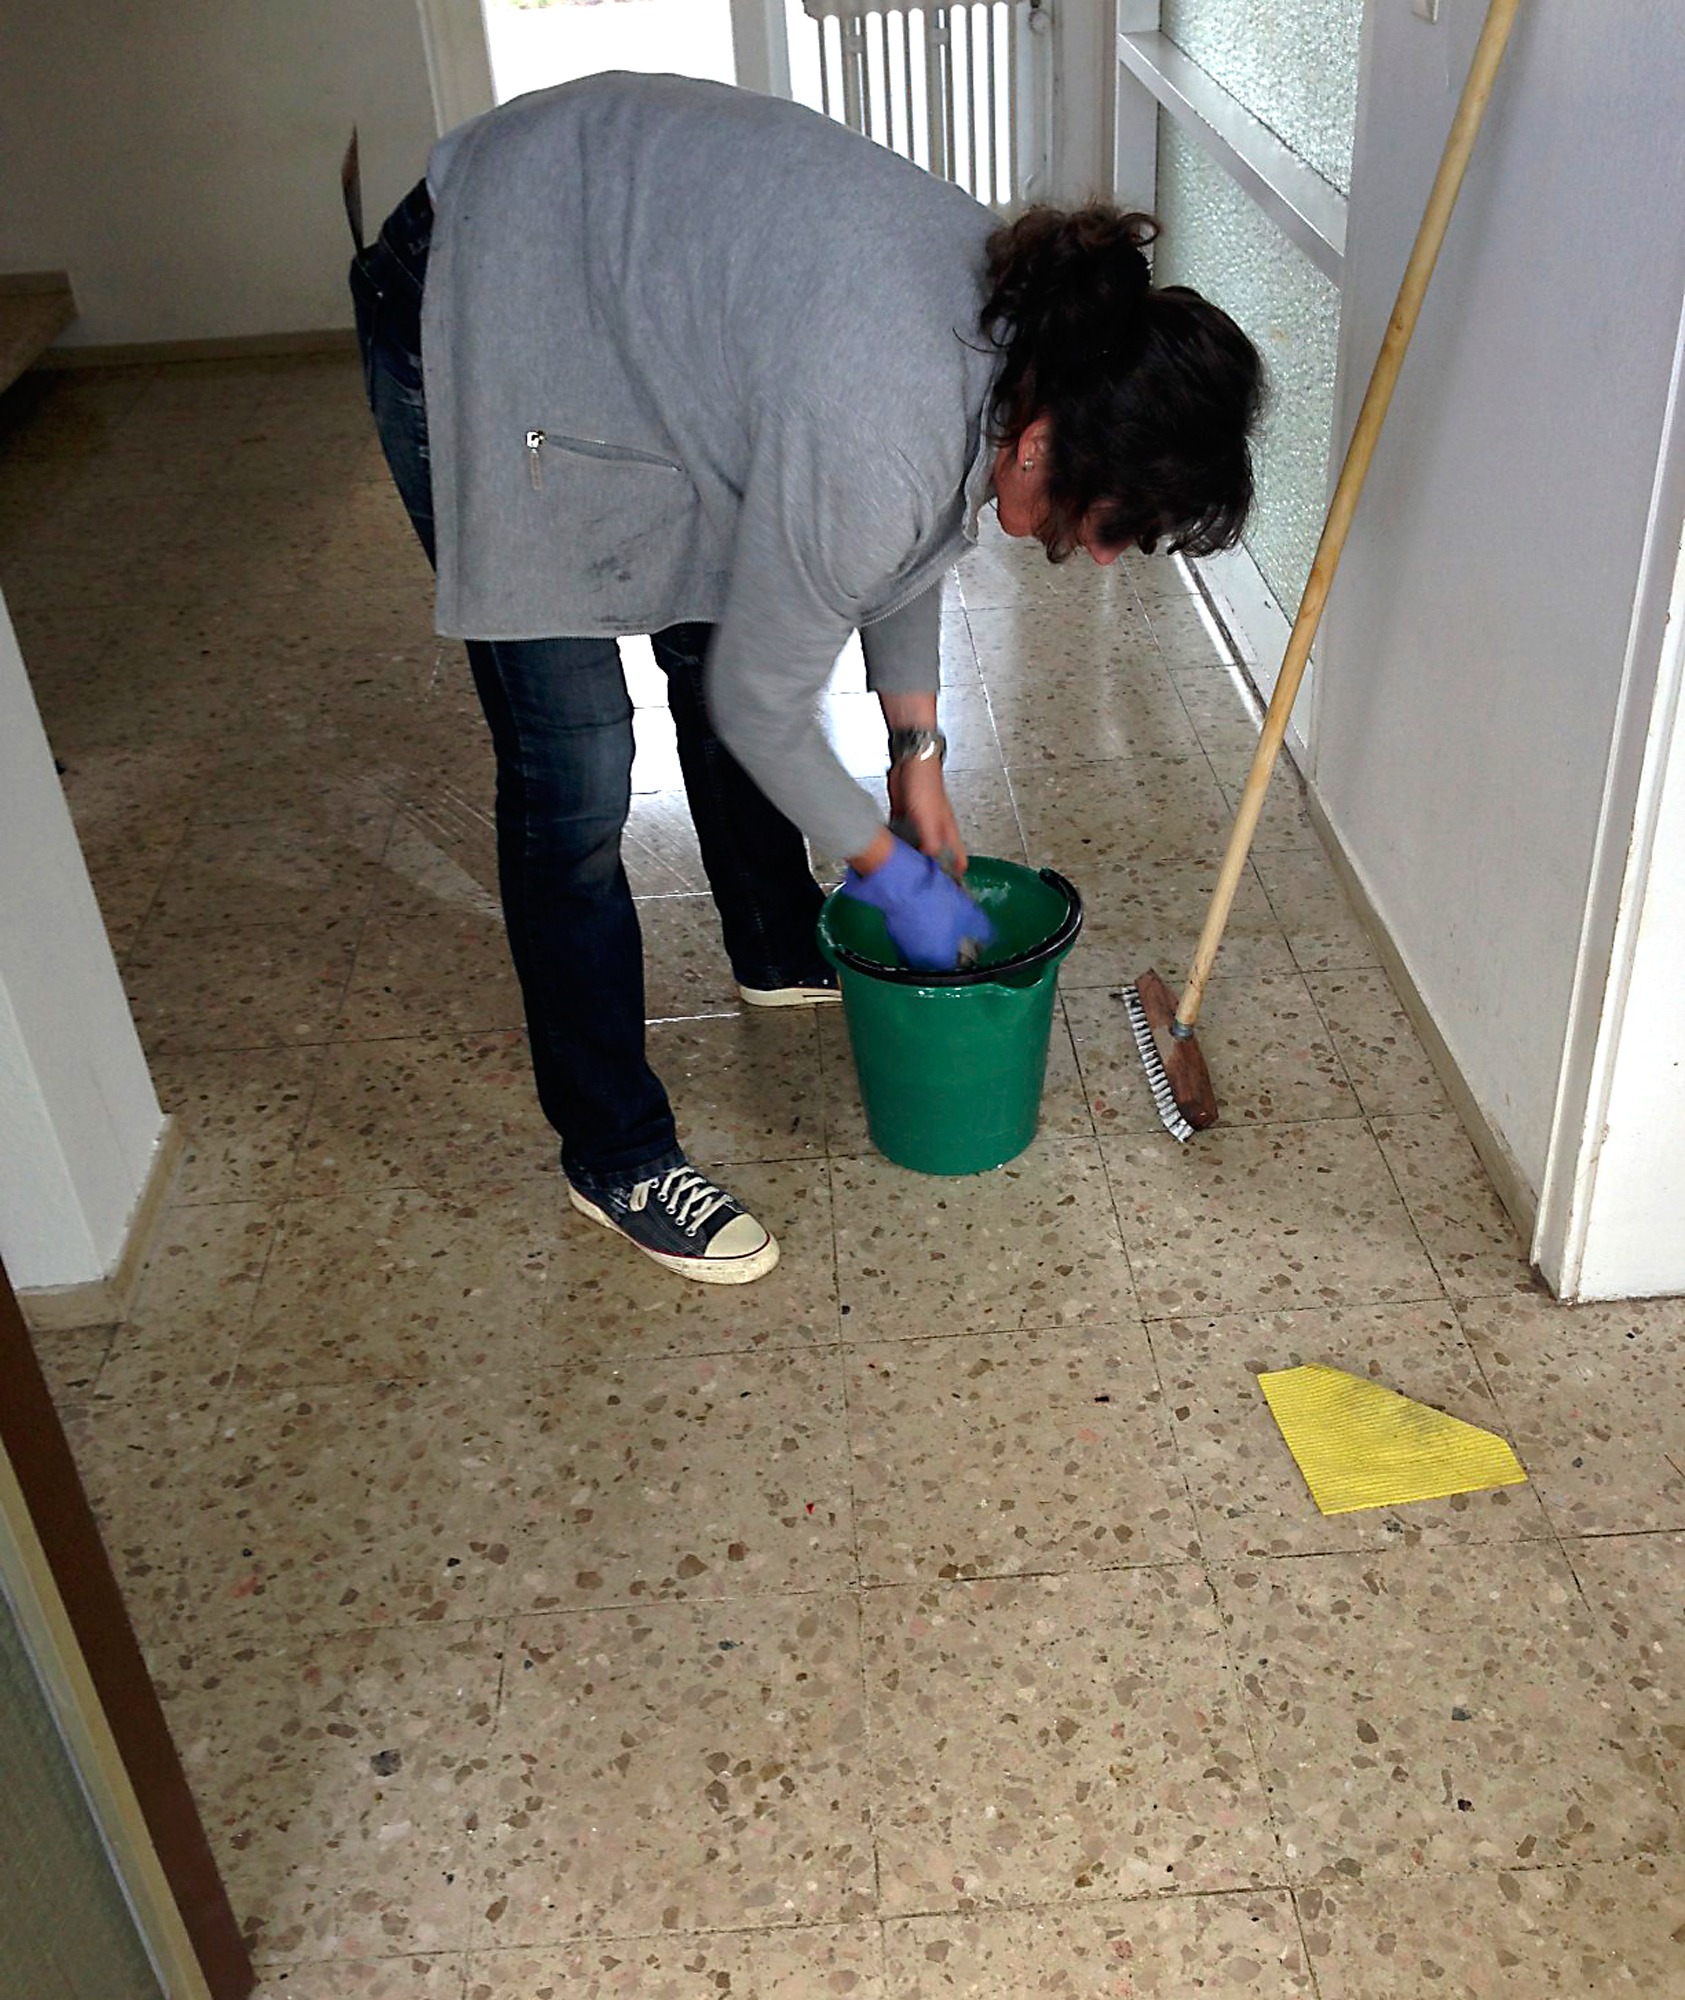
work, person, woman, play, floor, clean, human, product, flooring, cleaning lady, cleanliness, scrubbing brush, rubber gloves, side job, viennese